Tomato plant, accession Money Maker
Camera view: vertical (180 deg); turntable rotation: 60 degrees
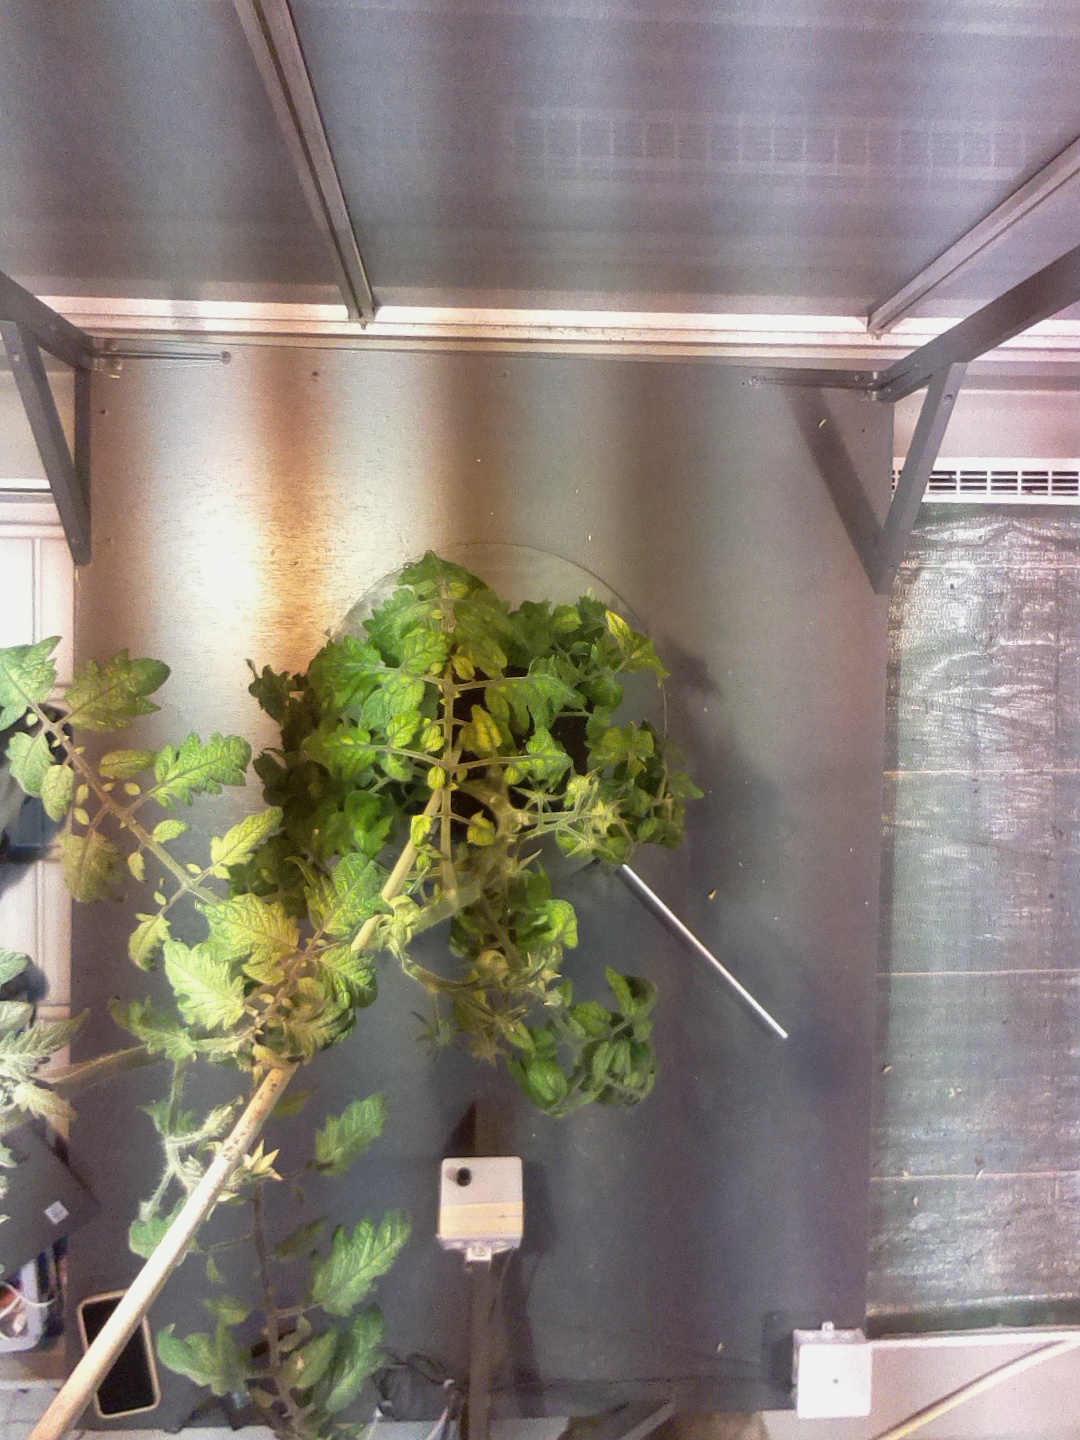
BBCH growth stage 72: 20%-30% of final fruit size